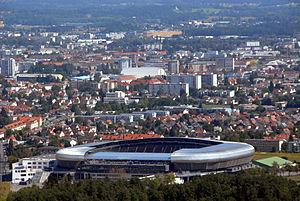
Le Wörthersee Stadion est un stade de football situé à Klagenfurt dans la Carinthie. Construit initialement avec une capacité d'environ 11 000 places, il est agrandi, sur le modèle du Parc Saint-Jacques de Bâle, à 32 000 places afin d'accueillir le Championnat d'Europe de football 2008.